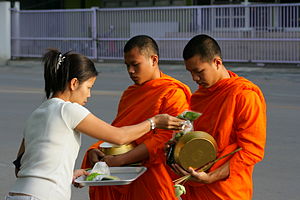
Almisse / Østen
Tiggermunke får mad i Thailand.
Almisse er en gave, der gives af religiøs godgørenhed. Ordet kom via oldfransk almosne ind i dansk. Ordet betegner tillige selve gaven til den trængende.